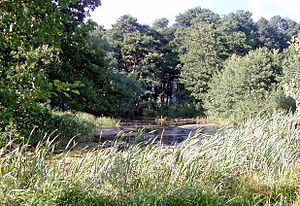
Hjortholm Voldsted
Voldgraven ved Hjortholm Voldsted
Voldgraven ved Hjortholm Voldsted, der ligger ved den sydøstlige ende af Furesøen, ved Frederiksdal i Sorgenfri Sogn, Lyngby-Taarbæk Kommune. Sjælland, Denmark da:Hjortholm Voldsted
Hjortholm Voldsted ligger ved den sydøstlige ende af Furesøen, ved Frederiksdal i Sorgenfri Sogn, Lyngby-Taarbæk Kommune. Voldstedet er resterne efter en kongeborg fra middelalderen; senere overgik den til Roskildebisperne. Stedet er nævnt første gang i 1275. I forbindelse med anlægget har der været driftsbygninger, mølleanlæg ved Frederiksdal og sandsynligvis også teglfremstilling Efter reformationen kom det tilhørende gods under kronen, og Frederik 3. opførte jagtslottet Frederiksdal nordøst for voldstedet. Resterne af borgen består af en banke, der måler ca. 60 x 70 m der omgives i vest af Furesøen, i nord og øst af en lav ca. 15 m bred vandfyldt jordgrav. Området, der er fredet, er stærkt beskadiget af et kanalanlæg, men også søen arbejder sig ind på borgbanken.